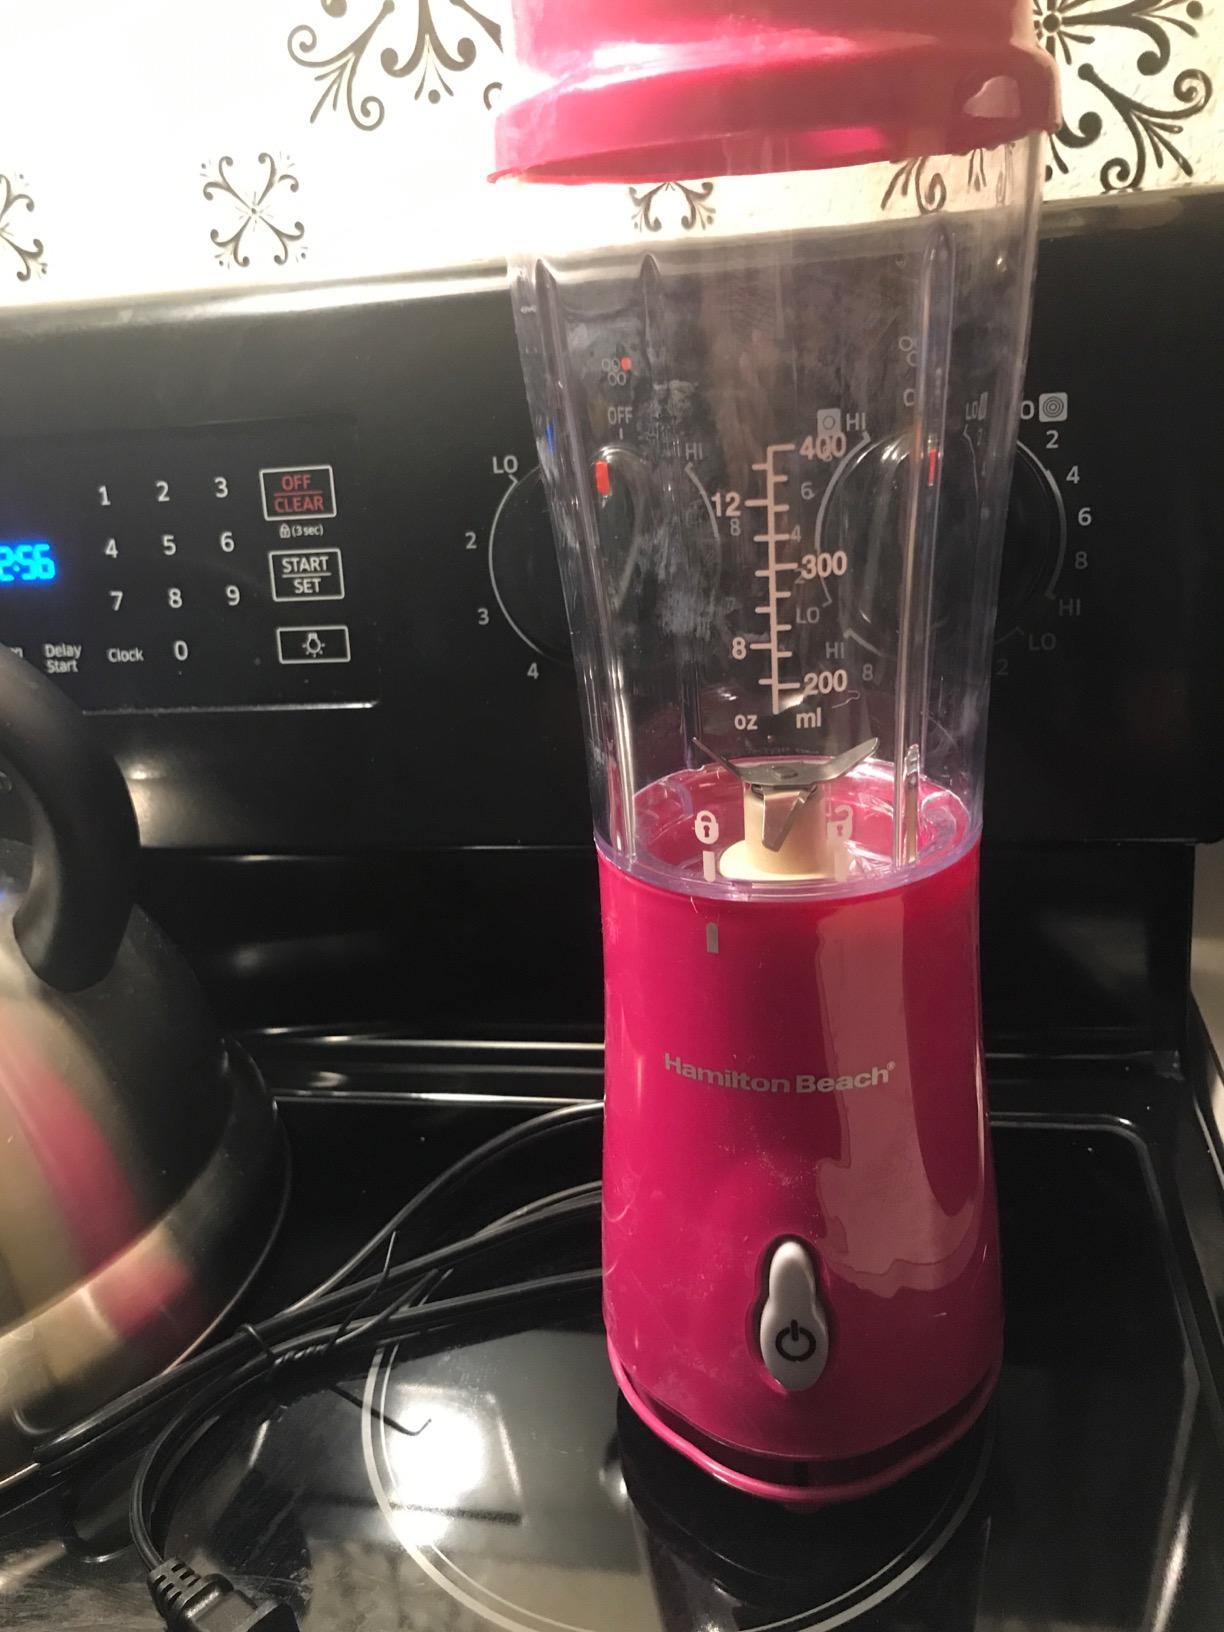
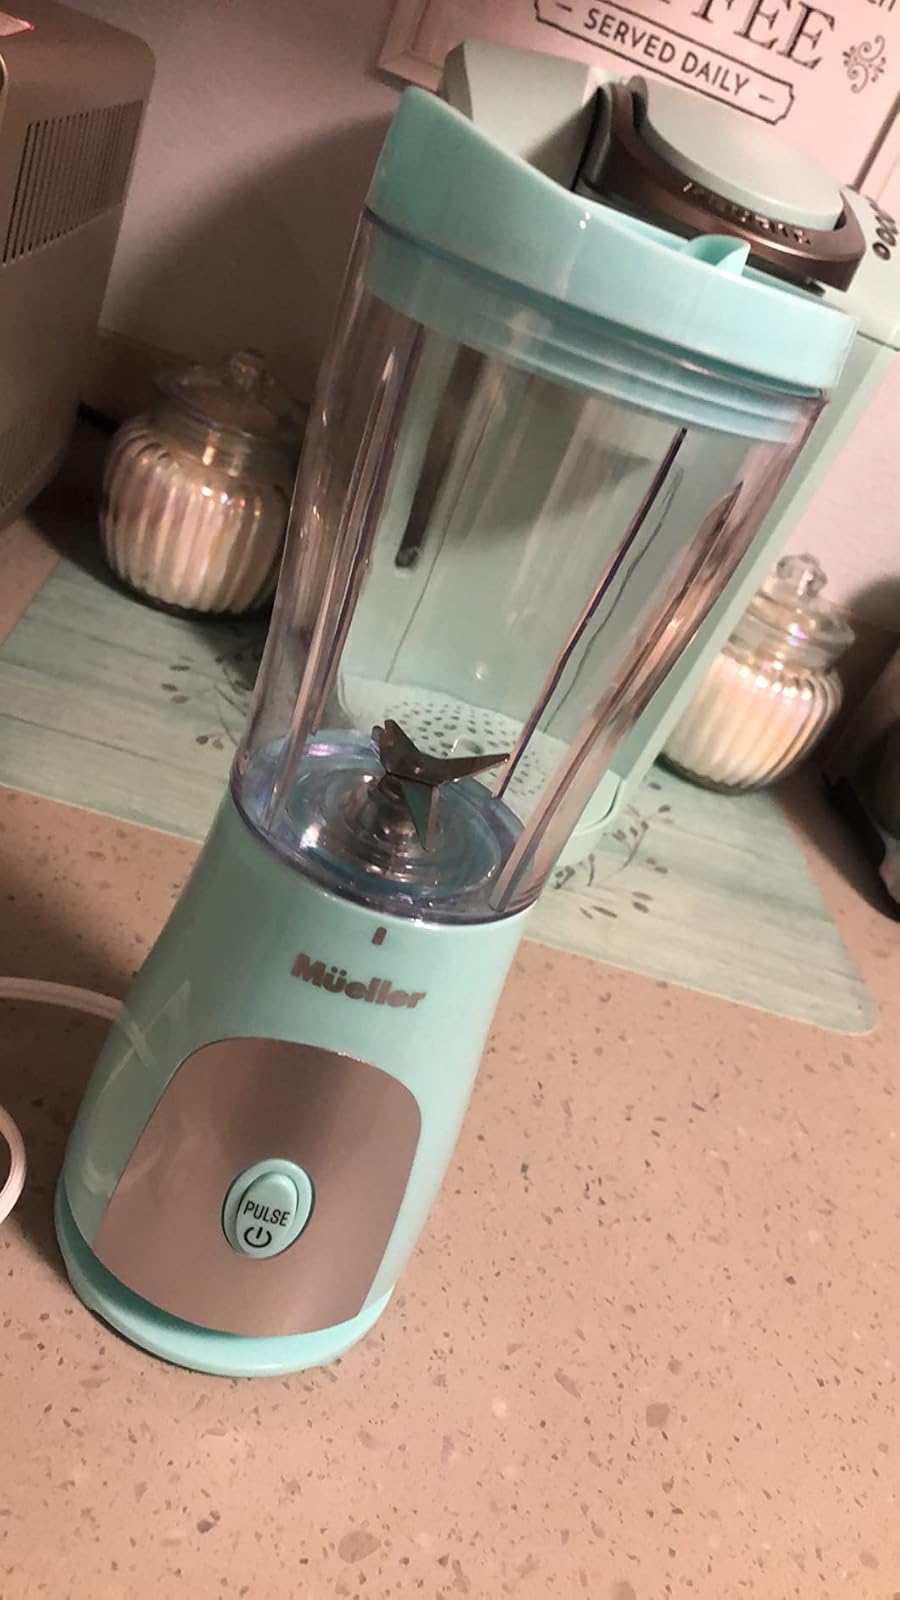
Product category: items_blender
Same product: no